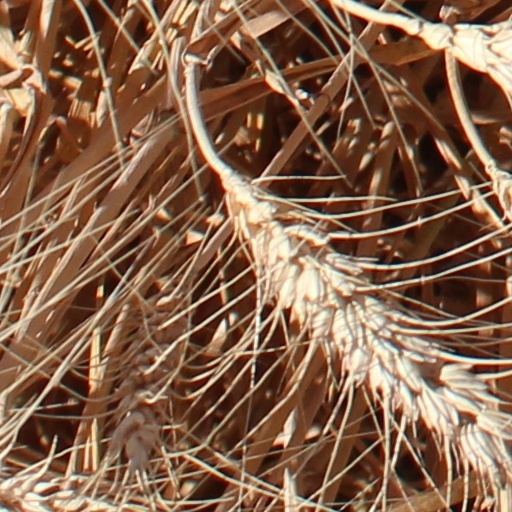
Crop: wheat